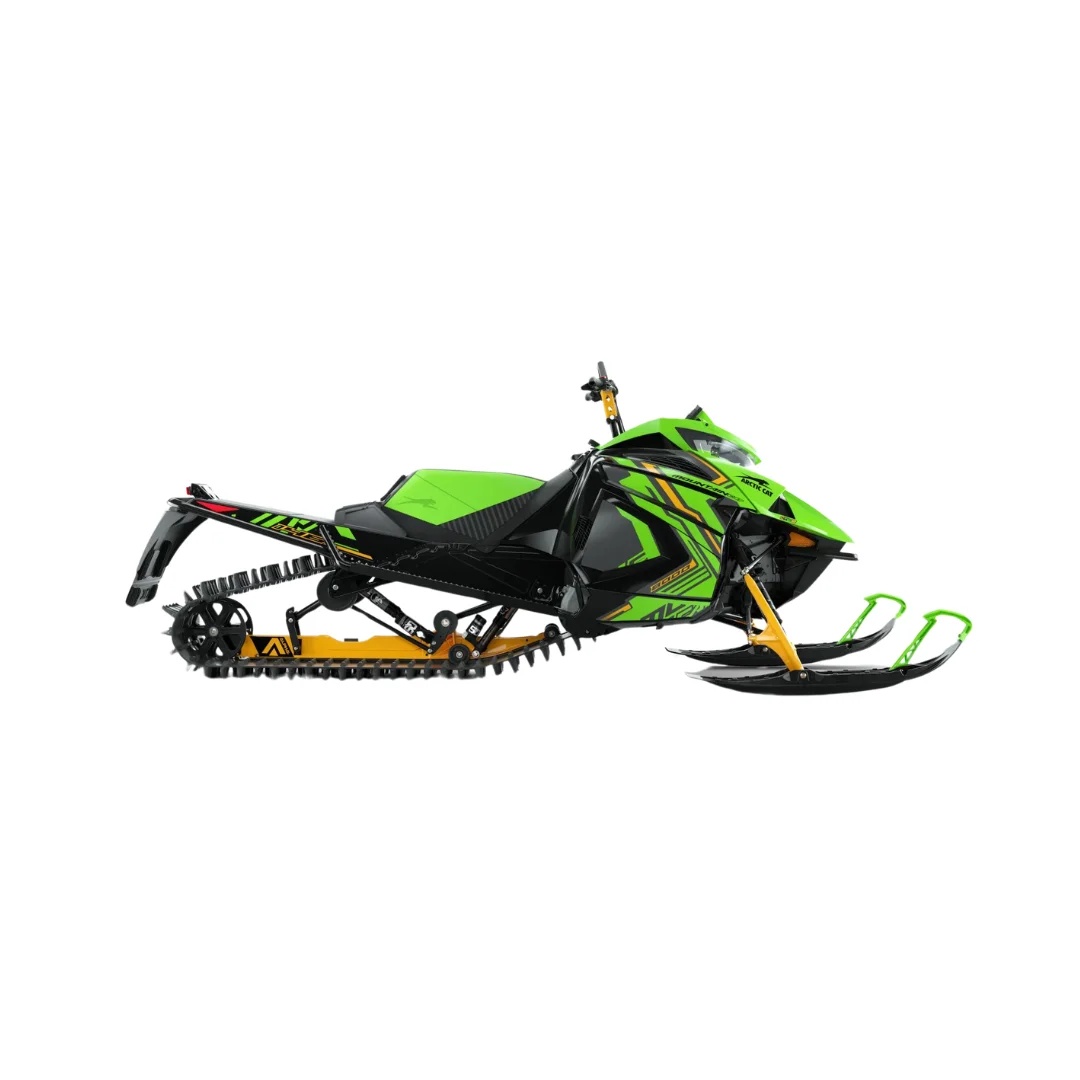
146 Arctic Cat 800 Rental
Rentals are delivered and picked up at the main trailheads as early as 830am and must be back by 530pm. Rental includes oil gas and delivery/pickup at trailhead.
Brand: Freshies Built, LLC
Category: Vehicles & Parts > Vehicles > Motor Vehicles > Snowmobiles